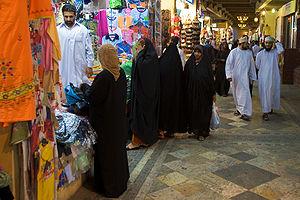
Matrah est une ville portuaire du Sultanat d'Oman, située dans le golfe d'Oman, à l'ouest de Mascate – la capitale – dont l'agglomération l'englobe désormais.